Kentucky Transportation Cabinet

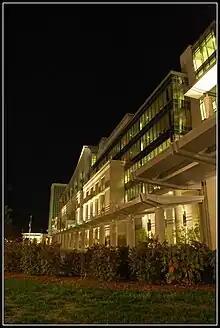
The Kentucky Transportation Cabinet headquarters in Frankfort, Kentucky.

The KYTC mission statement is "To provide a safe, efficient, environmentally sound and fiscally responsible transportation system that delivers economic opportunity and enhances the quality of life in Kentucky."